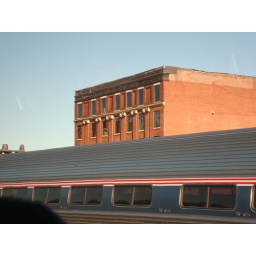
A downtown Springfield, Mass. building rises over a parked Amfleet car